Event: Nepal Earthquake
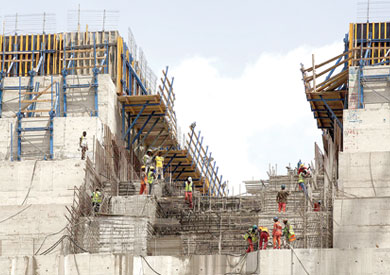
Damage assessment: no_damage